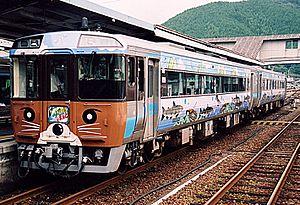
La Ligne Yodo est une ligne de train japonaise exploitée par la JR Shikoku reliant Shimanto à Uwajima. Elle traverse les préfectures de Kōchi et de Ehime.